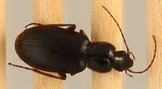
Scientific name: Calathus advena
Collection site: Niwot Ridge Mountain Research Station Site (NIWO), plot NIWO_007